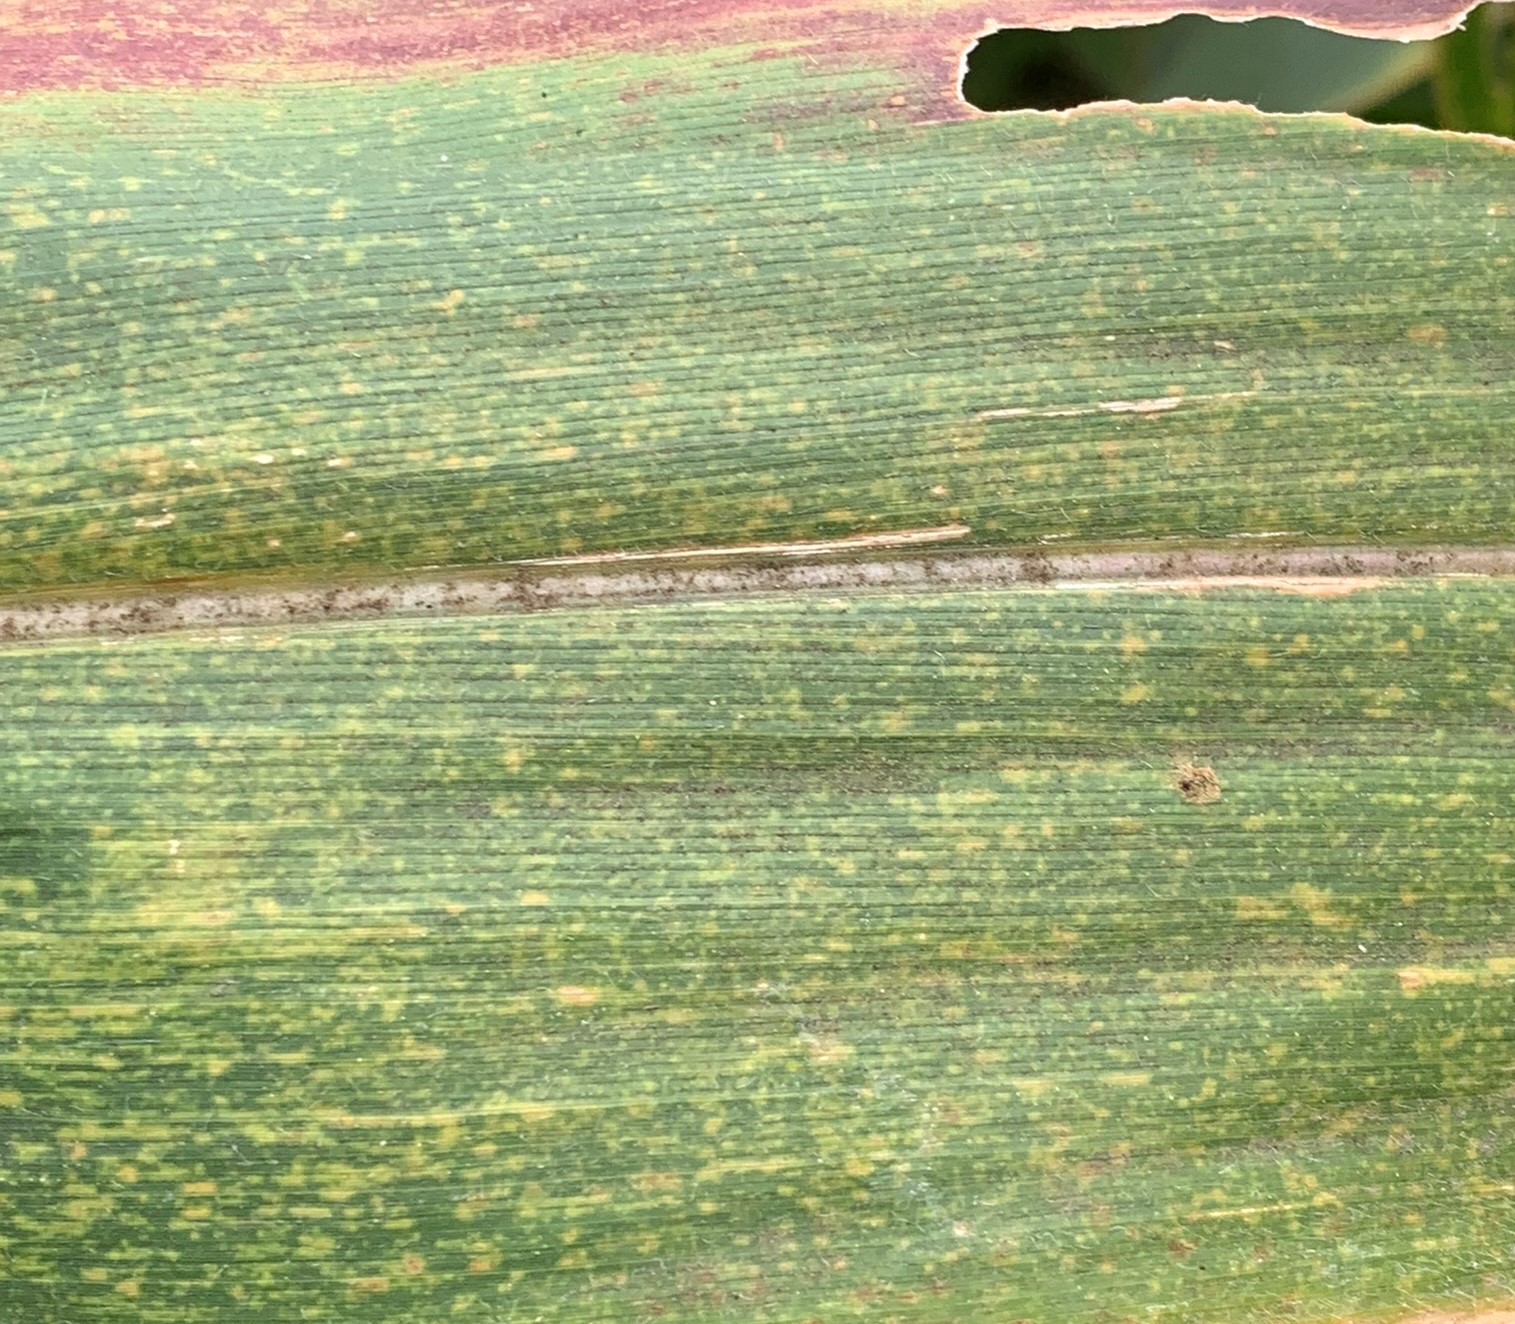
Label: MLN